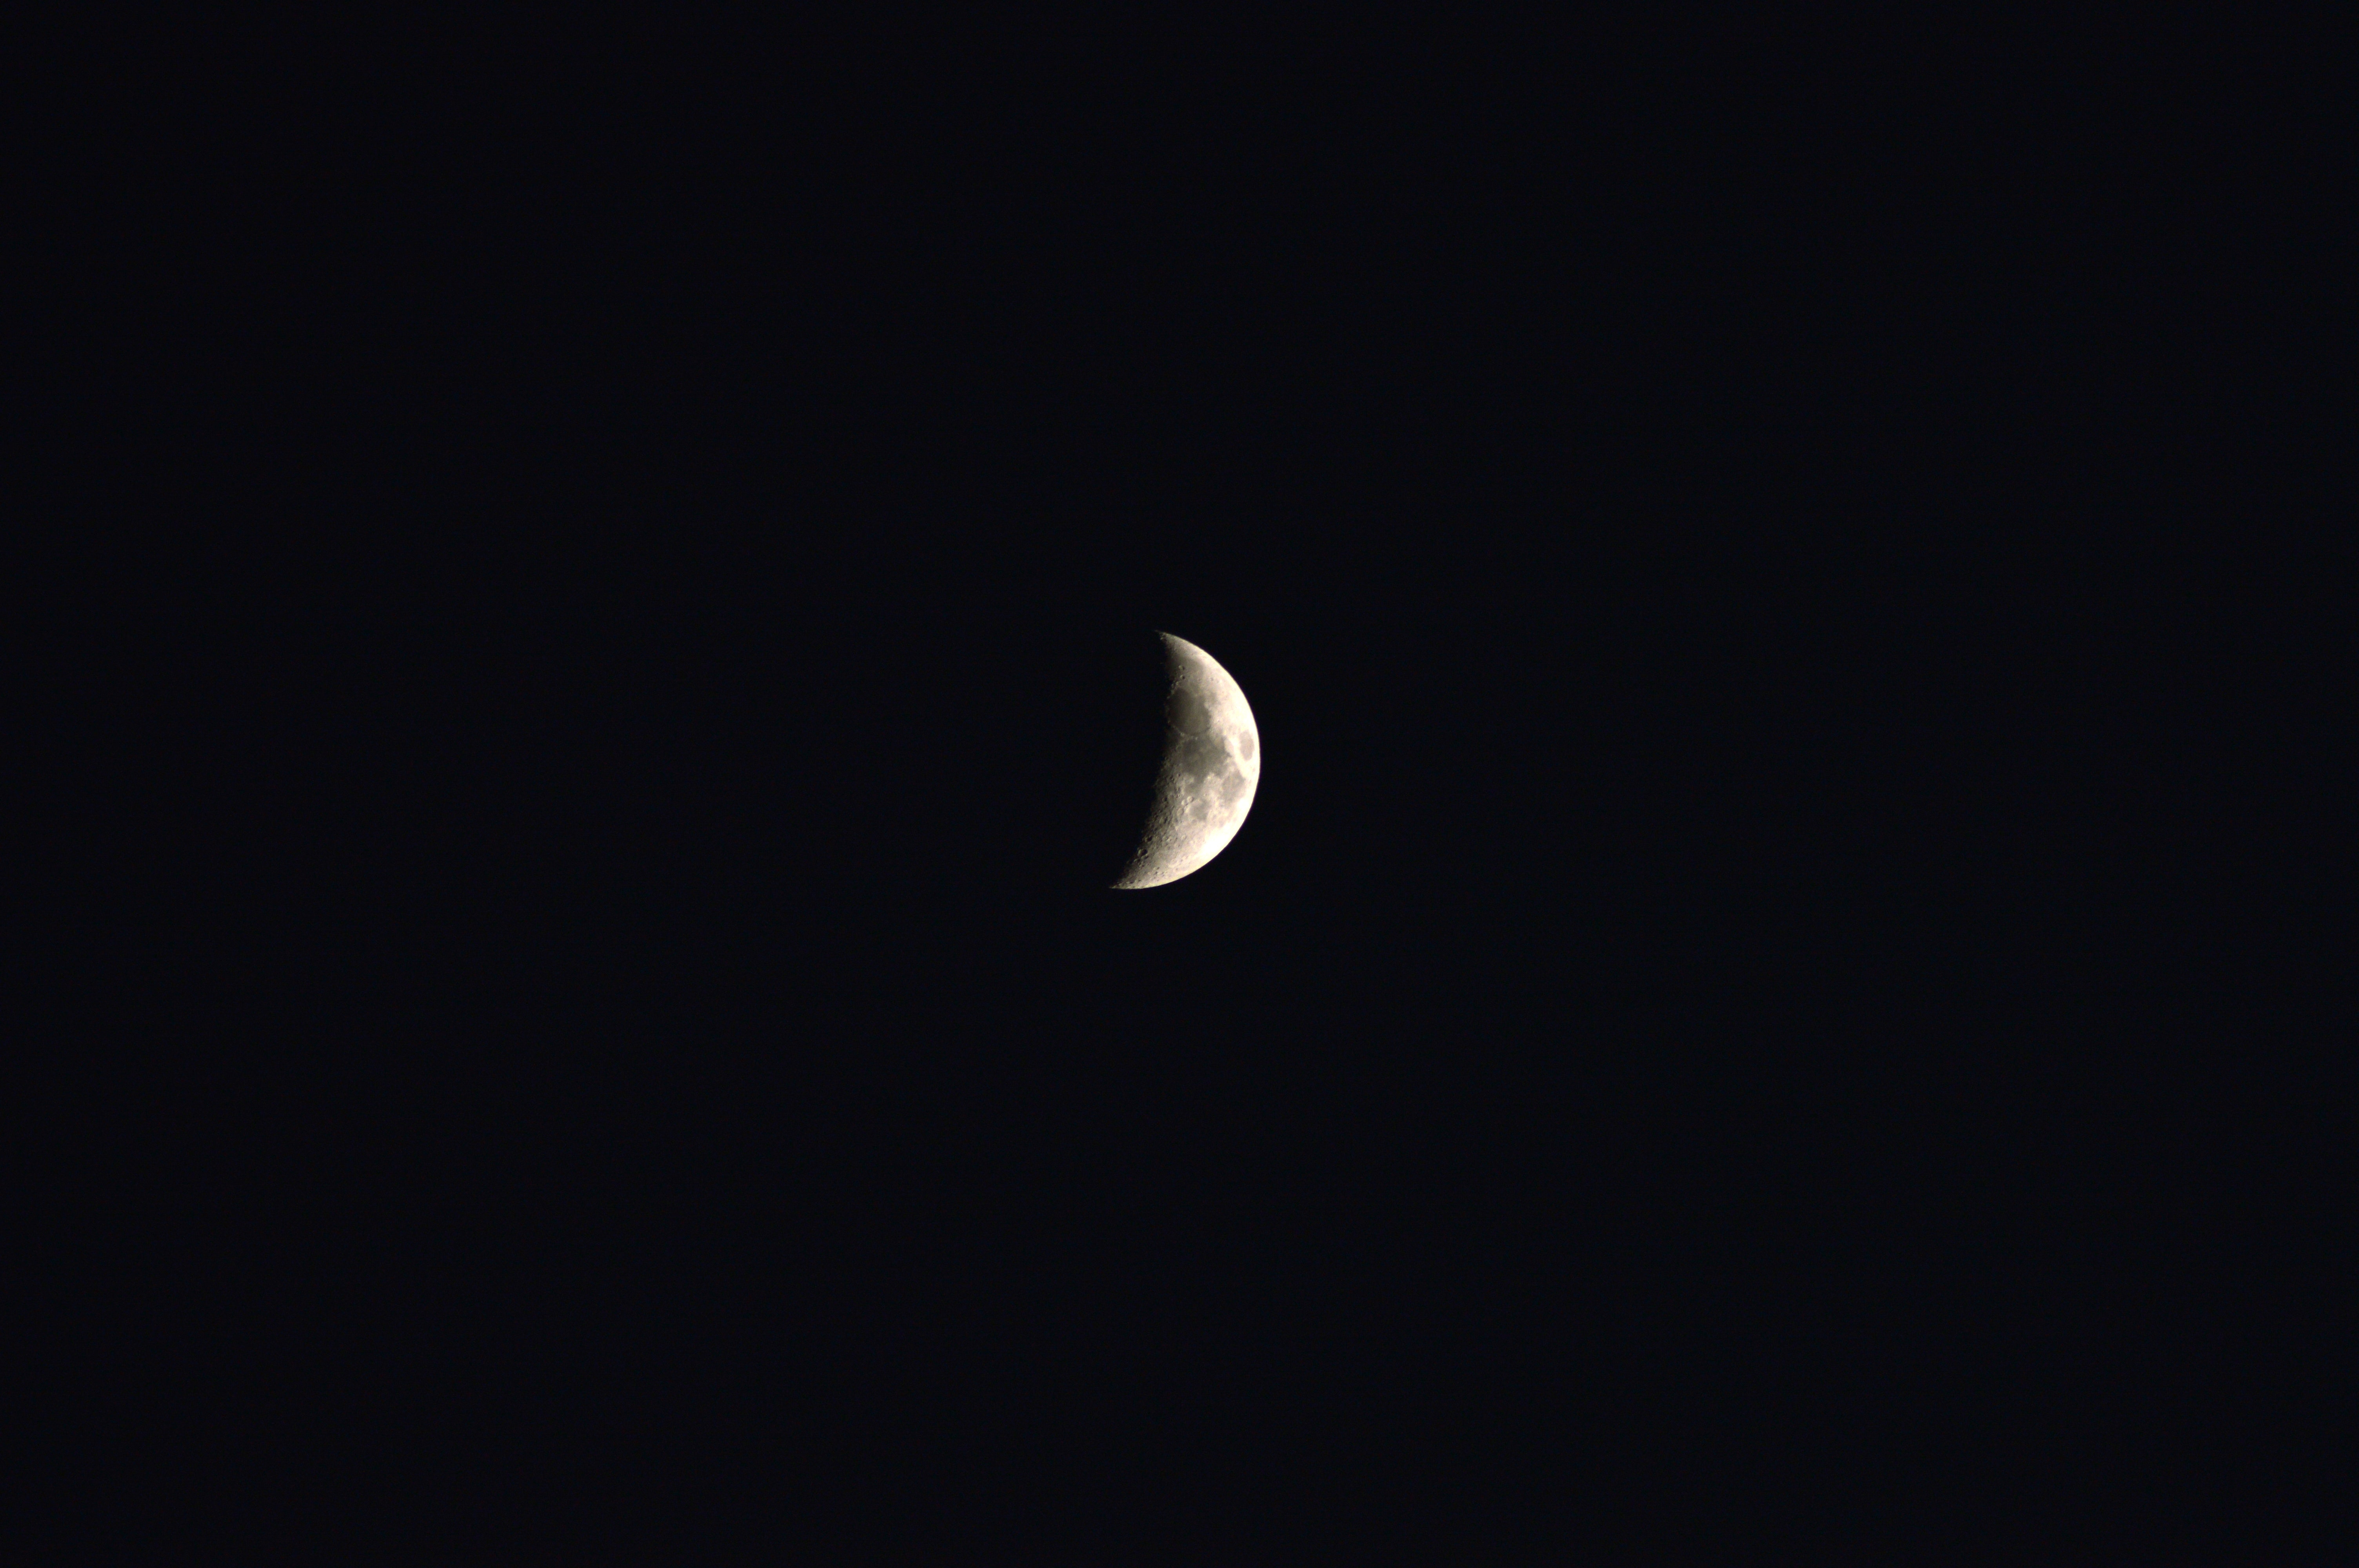
moon, black, atmosphere, nature, crescent, photograph, astronomical object, celestial event, atmospheric phenomenon, moonlight, light, sky, darkness, midnight, natural environment, beauty, night, black and white, astronomy, monochrome, monochrome photography, symbol, space, event, eclipse, universe, photography, stock photography, outer space